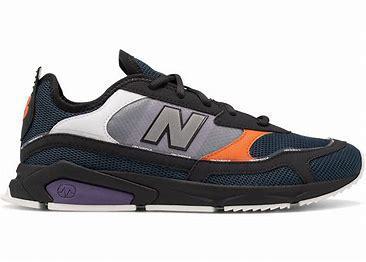
Brand: New
Model: Balance New Balance X Racer